Albert C. Houghton

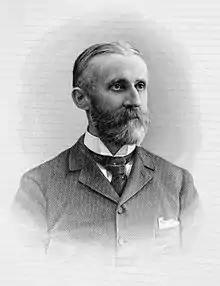

Albert Charles Houghton (April 13, 1844 – August 11, 1914) was an American businessman and politician who served as the first mayor of North Adams, Massachusetts.